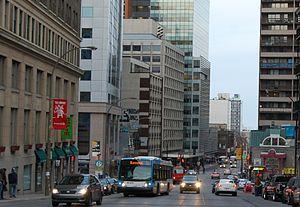
La rue Guy est une voie de Montréal.